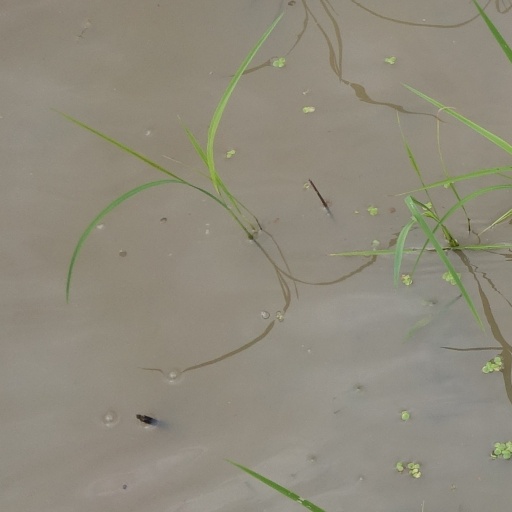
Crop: rice